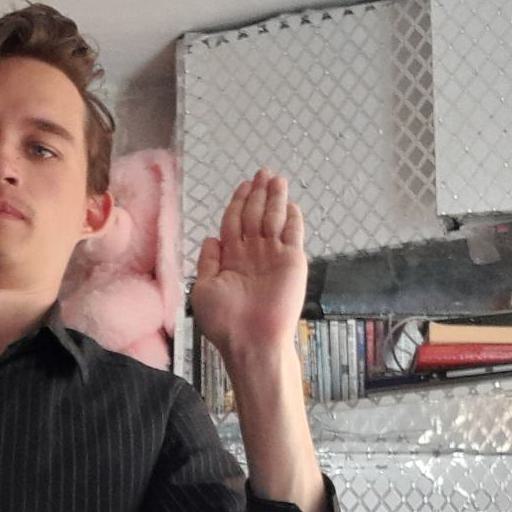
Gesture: stop